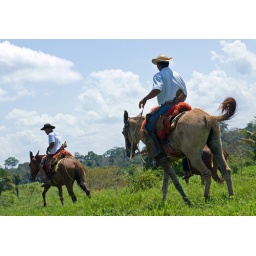
Stakeholders field visit to 'semi-intensification' model cattle ranches in Acre State.